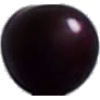
Label: Cherry Wax Black 1